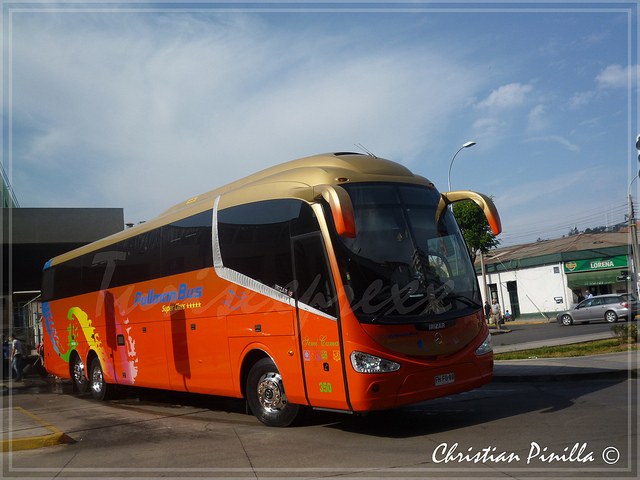
A large orange and gold bus parked in a parking lot.

A red tour bus sitting in a parking lot.

Orange and gold tour bus parked near a building.

A bus parked on the cement near two buildings.

An orange and gold bus parked in a spot